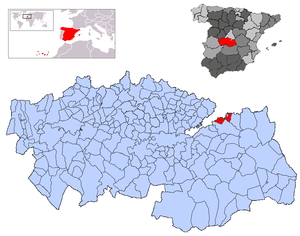
Ontígola est une commune d'Espagne de la province de Tolède dans la communauté autonome de Castille-La Manche.